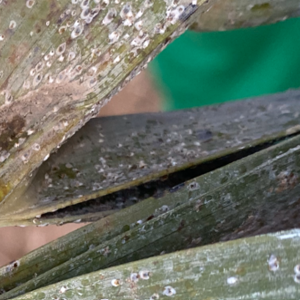
Label: Parlatoria Blanchardi